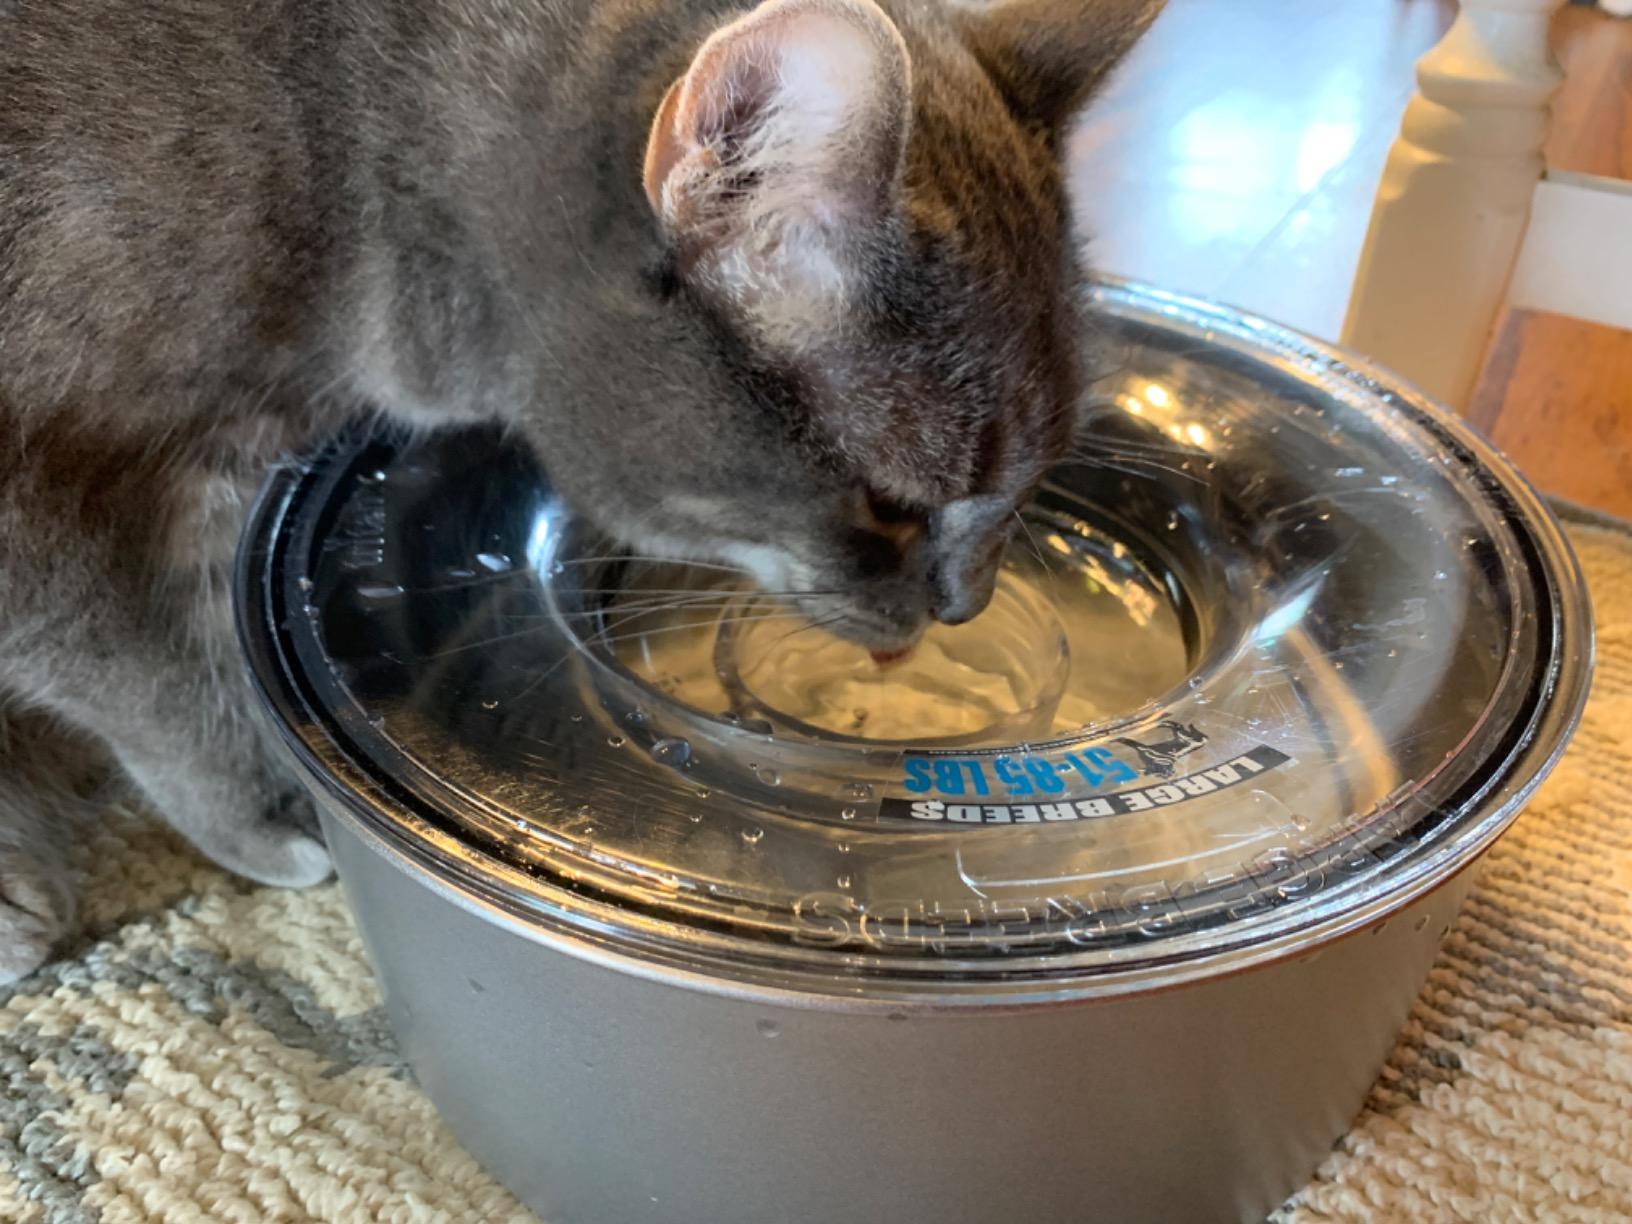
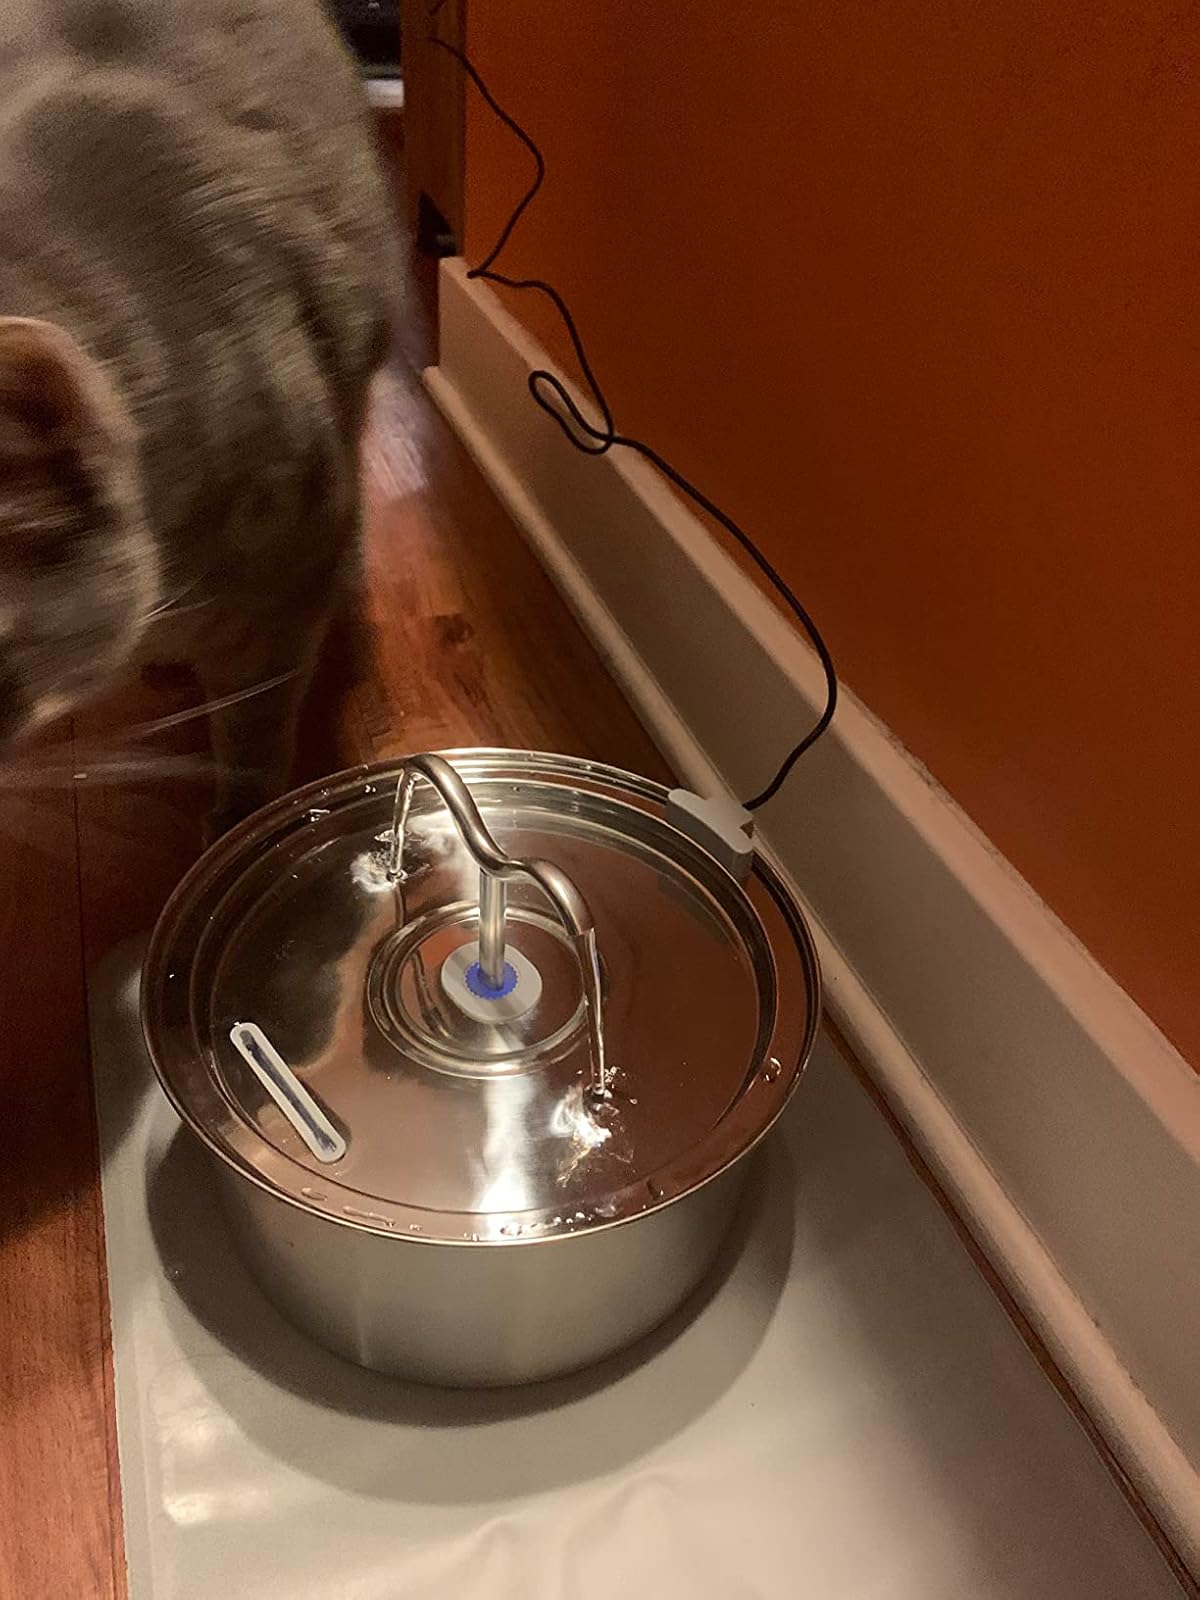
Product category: items_bowl
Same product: no